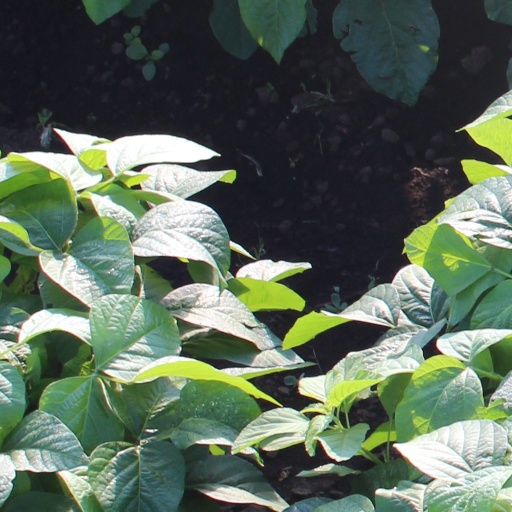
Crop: soybean